2008 Tour de France

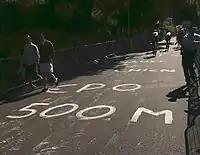
Writing on the street during Tour de France 2008 at Alpe d'Huez, satirically saying that EPO is available in 500 meters.

On 26 May 2008, the 2007 green jersey (points) winner Tom Boonen tested positive for cocaine. Since this was outside competition, Boonen was not sanctioned by the UCI or WADA, but he was nevertheless barred from the 2008 Tour de France.